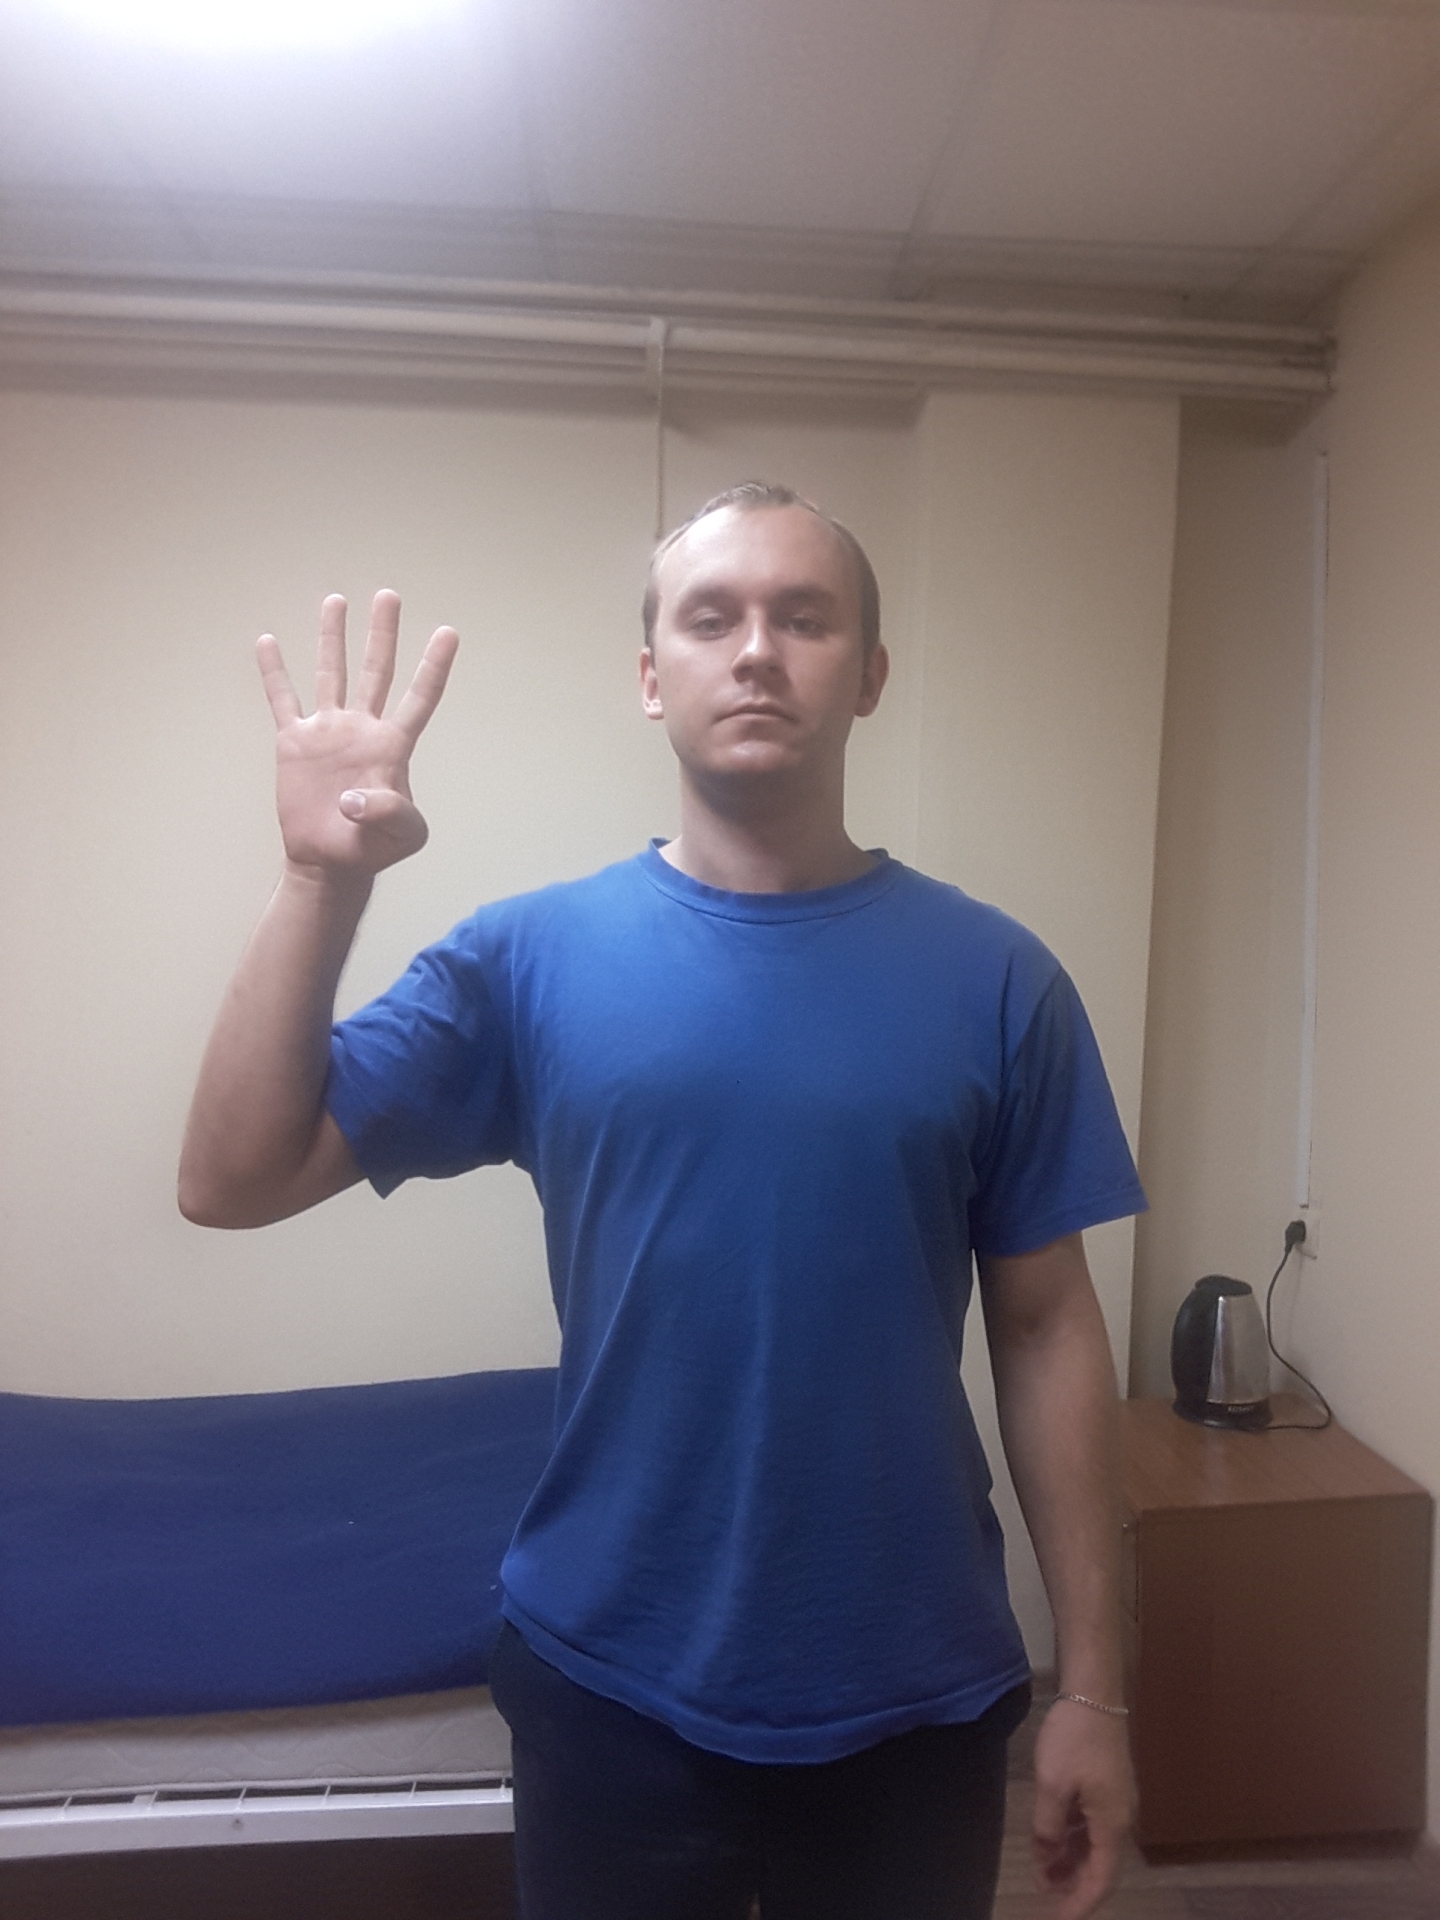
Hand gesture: four